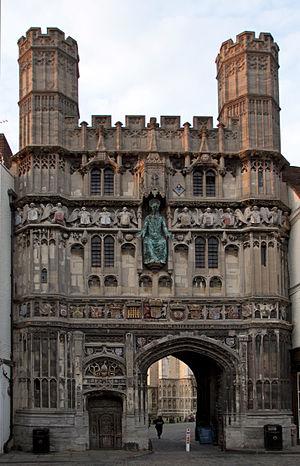
La cathédrale de Canterbury située à Canterbury dans le comté du Kent est l'une des plus anciennes et des plus célèbres églises chrétiennes d'Angleterre. Classée au Patrimoine mondial, c'est la cathédrale de l’archevêque de Cantorbéry, primat de toute l'Angleterre et chef religieux de l’Église anglicane. Siège du diocèse de Cantorbéry, elle est le centre de la Communion anglicane. Son titre formel est cathédrale et église métropolitaine du Christ de Cantorbéry.